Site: saxony
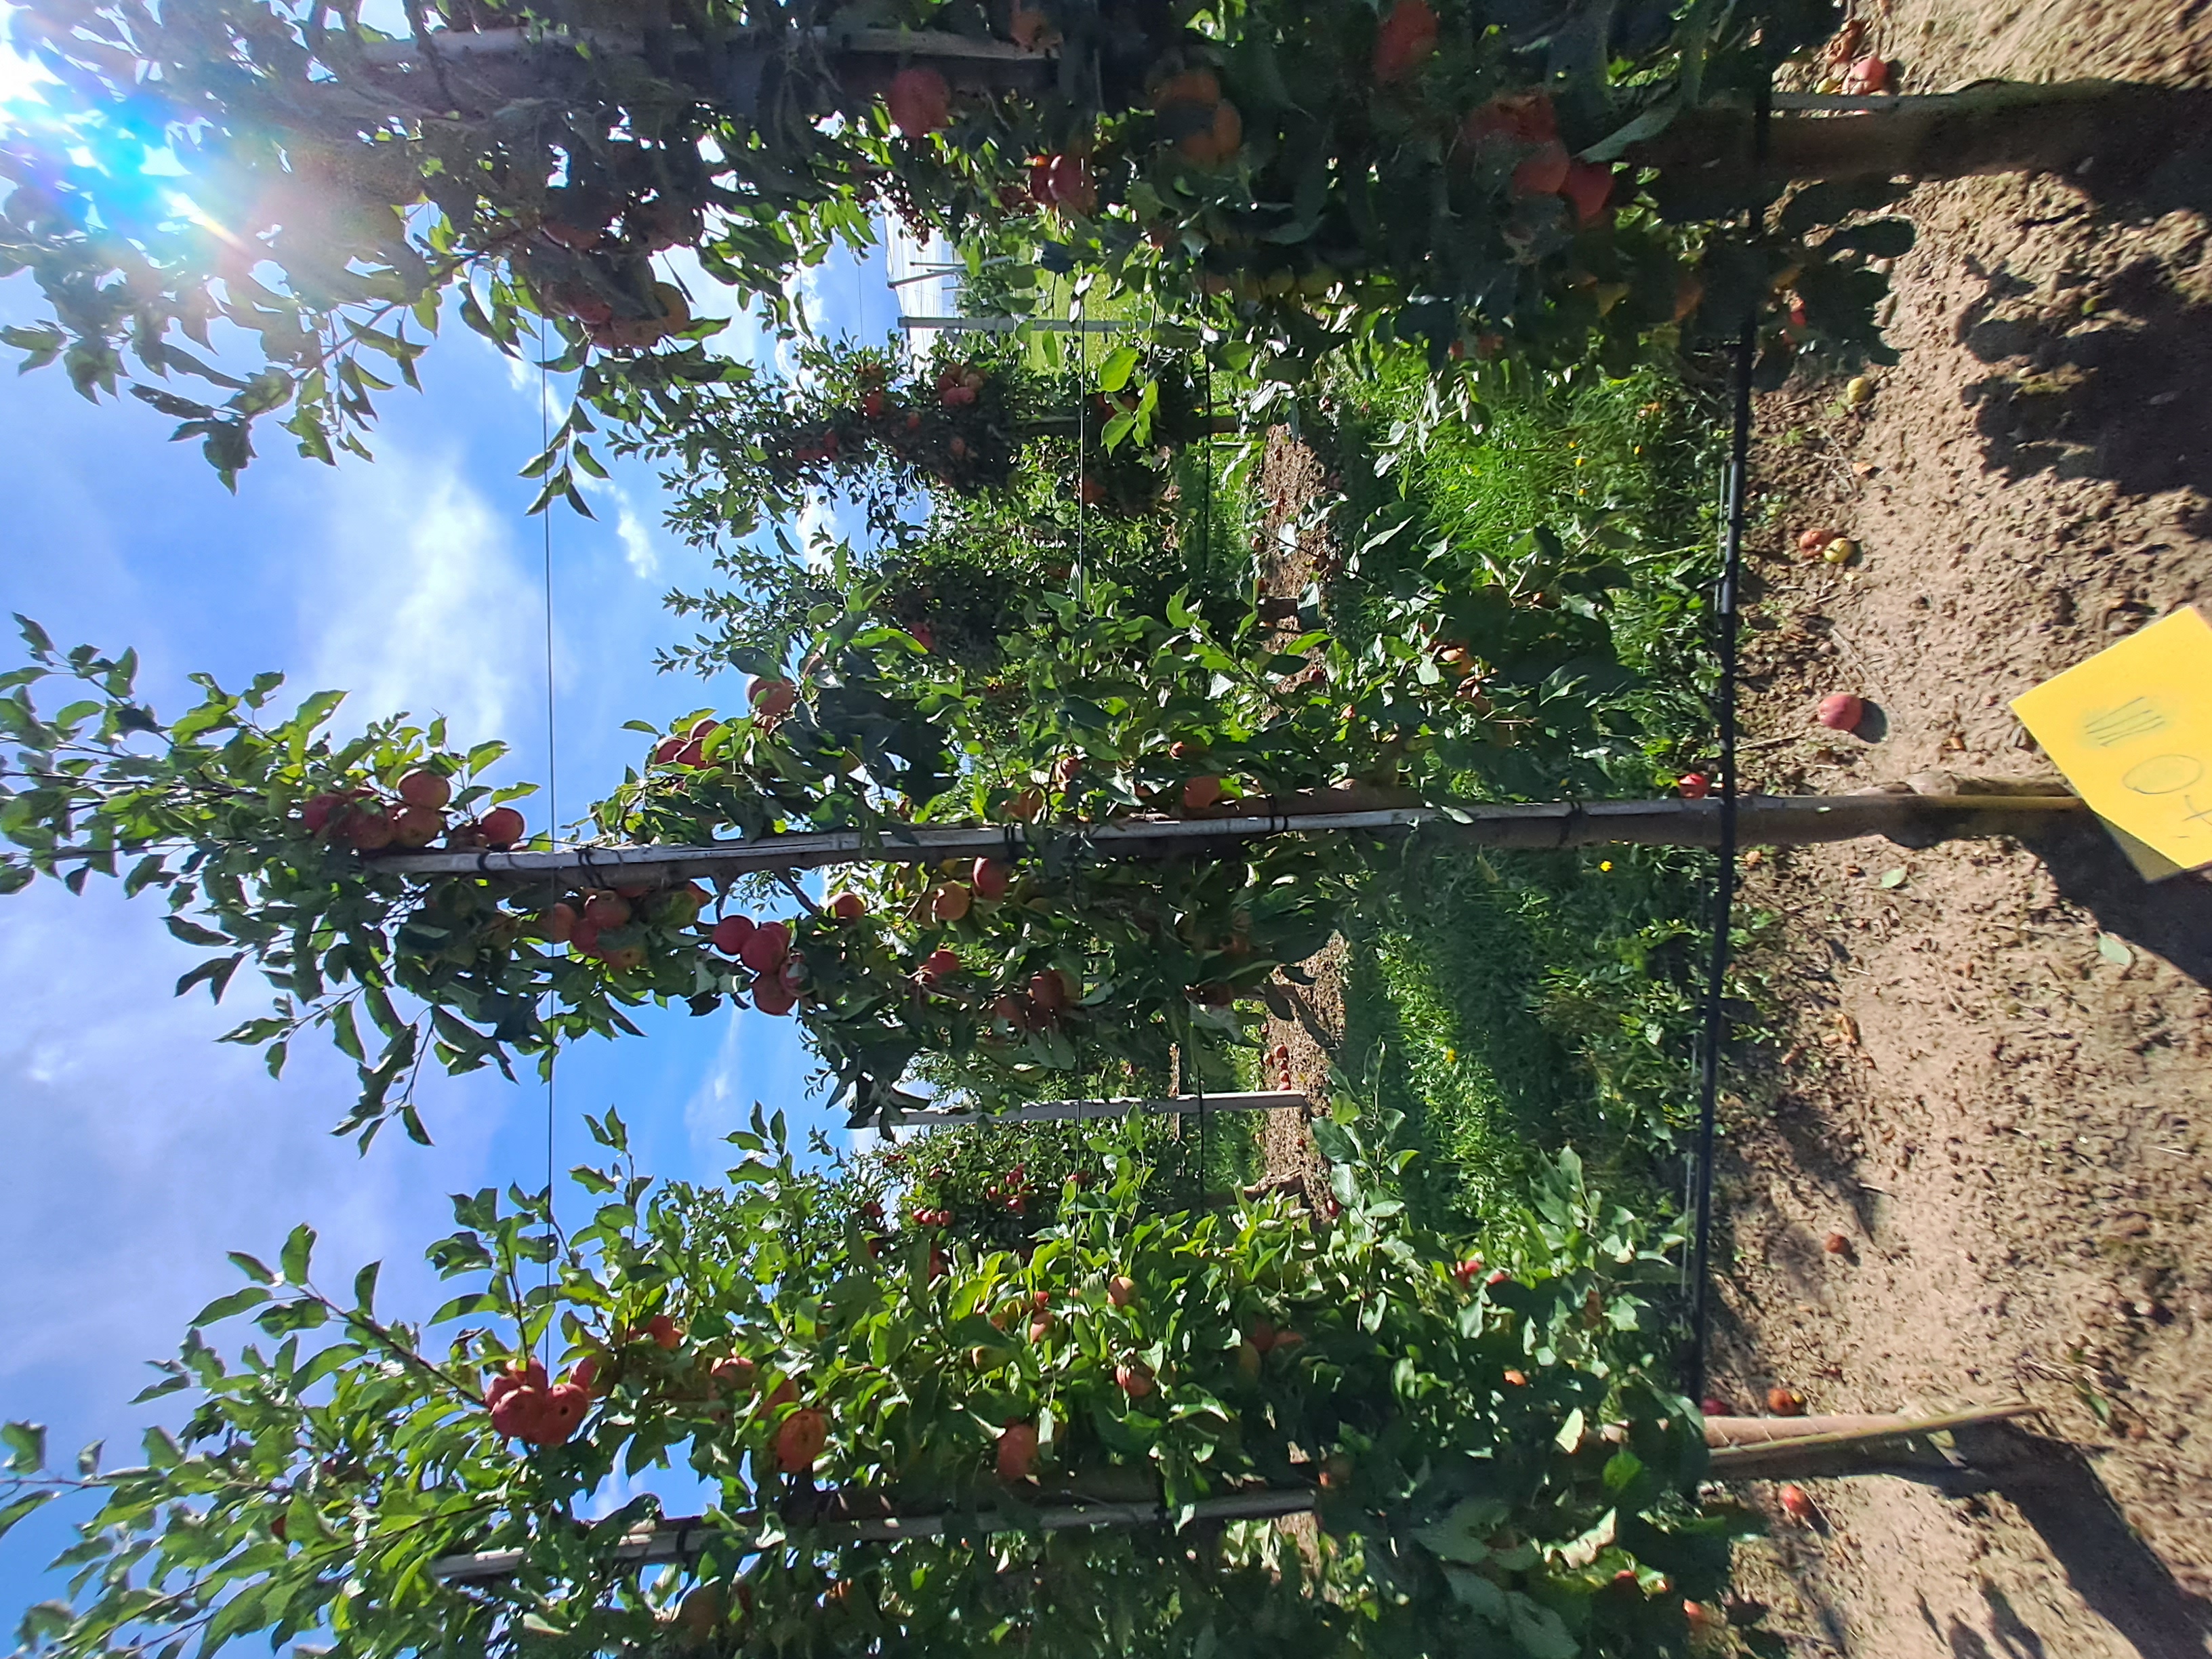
Growth stage (BBCH 87): Maturity of fruit and seed